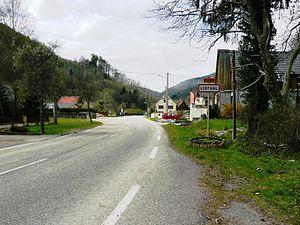
Linthal est une commune française située dans le département du Haut-Rhin, en région Grand Est.